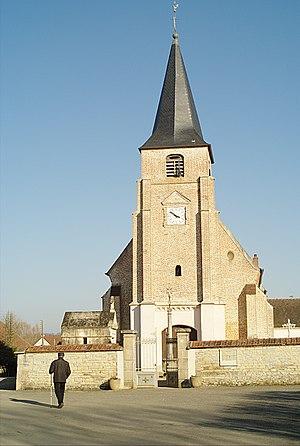
Église de la Trinité, Franxault (Côte d'Or, Bourgogne, France) Català: Església de la Trinitat, Franxault (Costa d'Or, Borgonya, França) Español: Iglesia de la Trinidad, Franxault (Côte d'Or, Borgoña, Francia)
Franxault est une commune française située dans le canton de Brazey-en-Plaine du département de la Côte-d'Or en région Bourgogne-Franche-Comté.
L'ensemble paroissial de Saint-Jean-de-Losne, usuellement abrégé en paroisse de Saint-Jean-de-Losne est l'un des 6 ensembles du secteur pastoral de La Plaine, et des 63 du diocèse de Dijon. Son siège est la Maison Pastorale Saint-Jean-Baptiste de Saint-Jean-de-Losne, située au 11 place des Ramparts.